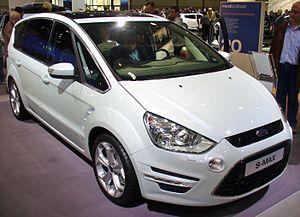
Ford Genk ou Genk Body & Assembly était une usine d’assemblage automobile du constructeur américain Ford située à Genk au Limbourg en Belgique. Elle est fermée en 2014 et sa production est reprise par l’usine Ford Valencia Body & Assembly.